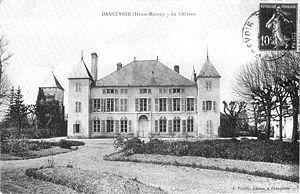
Carte postale ancienne Le château de Dancevoir, Haute-Marne, France
Dancevoir est une commune française située dans le département de la Haute-Marne, en région Grand Est.